Serfoji II

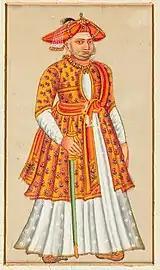
Serfoji II miniature painting. National Museum, Copenhagen

During Serfoji II's reign, which lasted from 1798 until his death in 1832, the proceedings of the Thanjavur Durbar were documented in writing for the first time. The delta region was divided into five districts, each administered by a Subedar. A strong advisory board comprising six learned individuals was established, many of whom later served as administrative heads of the five districts. Agricultural lands yielded significant revenue, and the judicial system was noted for its efficiency and effectiveness.